Sky position (RA, Dec in degrees): 199.313, -0.7539
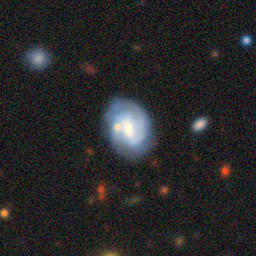
Galaxy morphology: Barred Spiral Galaxies